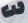
Number: 3